Muhammad Mahdi Kubba

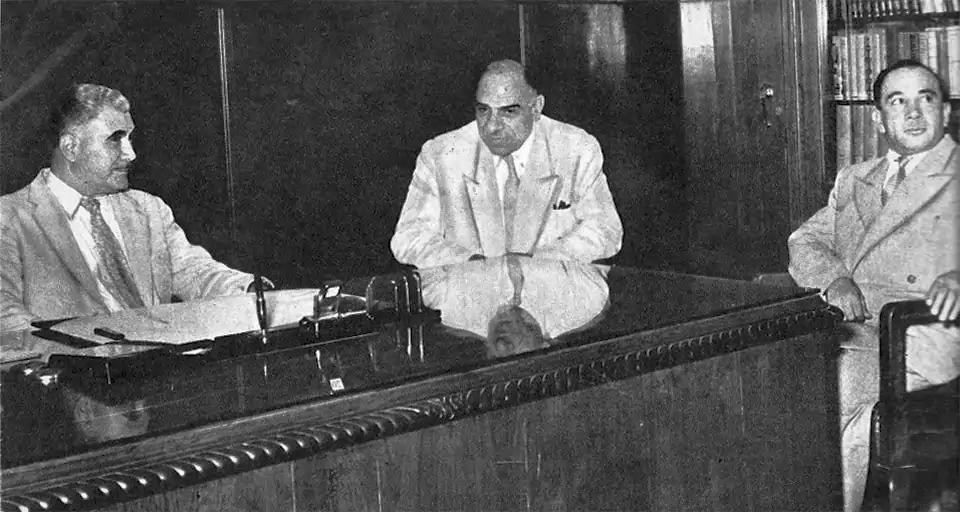
Sovereignty Council of Iraq 1958-1963 (from left Muhammad Najib ar-Ruba'i, Muhammad Mahdi Kubba and Khalid al-Naqshabandi).

Muhammad Mahdi Kubba (19001984) was an Iraqi politician and Vice President.